The Falcon's Alibi

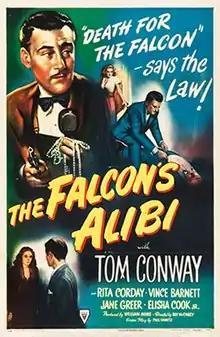
Theatrical release poster

The Falcon's Alibi is a 1946 American mystery film directed by Ray McCarey and starring Tom Conway, Rita Corday and Vince Barnett. It was the ninth film featuring Conway as The Falcon. After the following film, "The Falcon's Adventure", the series was ended due to declining popularity.